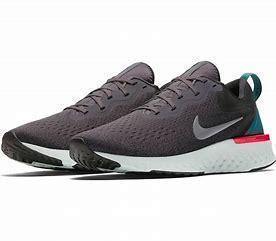
Brand: Nike
Model: Odyssey React